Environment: real
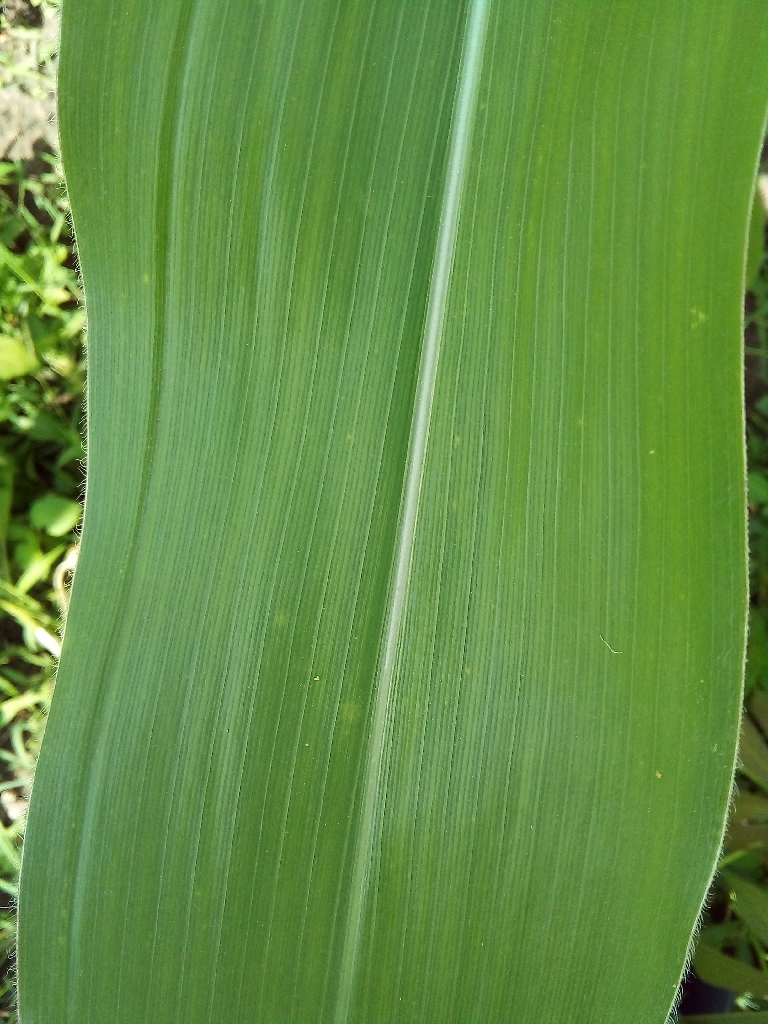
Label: healthy